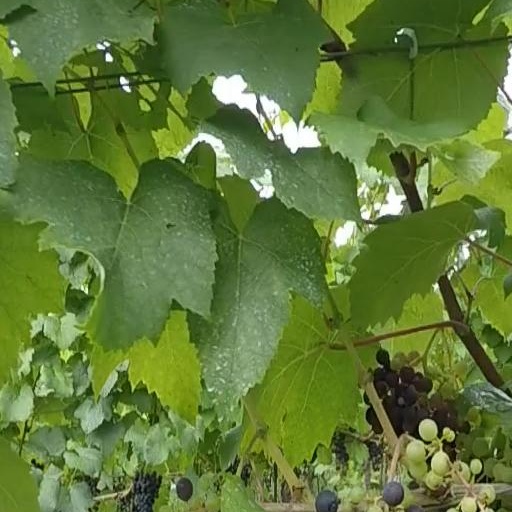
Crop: grape